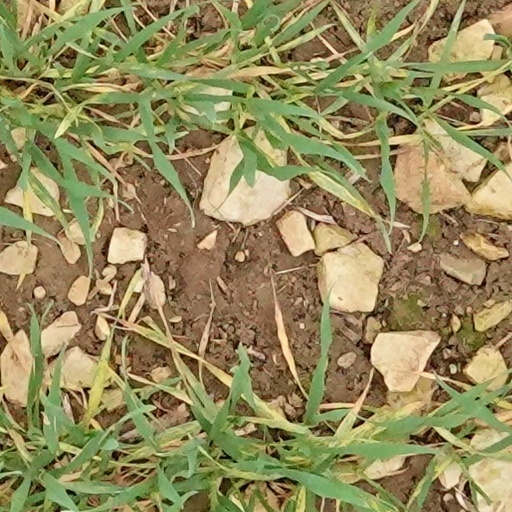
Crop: wheat